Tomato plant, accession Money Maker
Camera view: bottom (45 deg); turntable rotation: 0 degrees
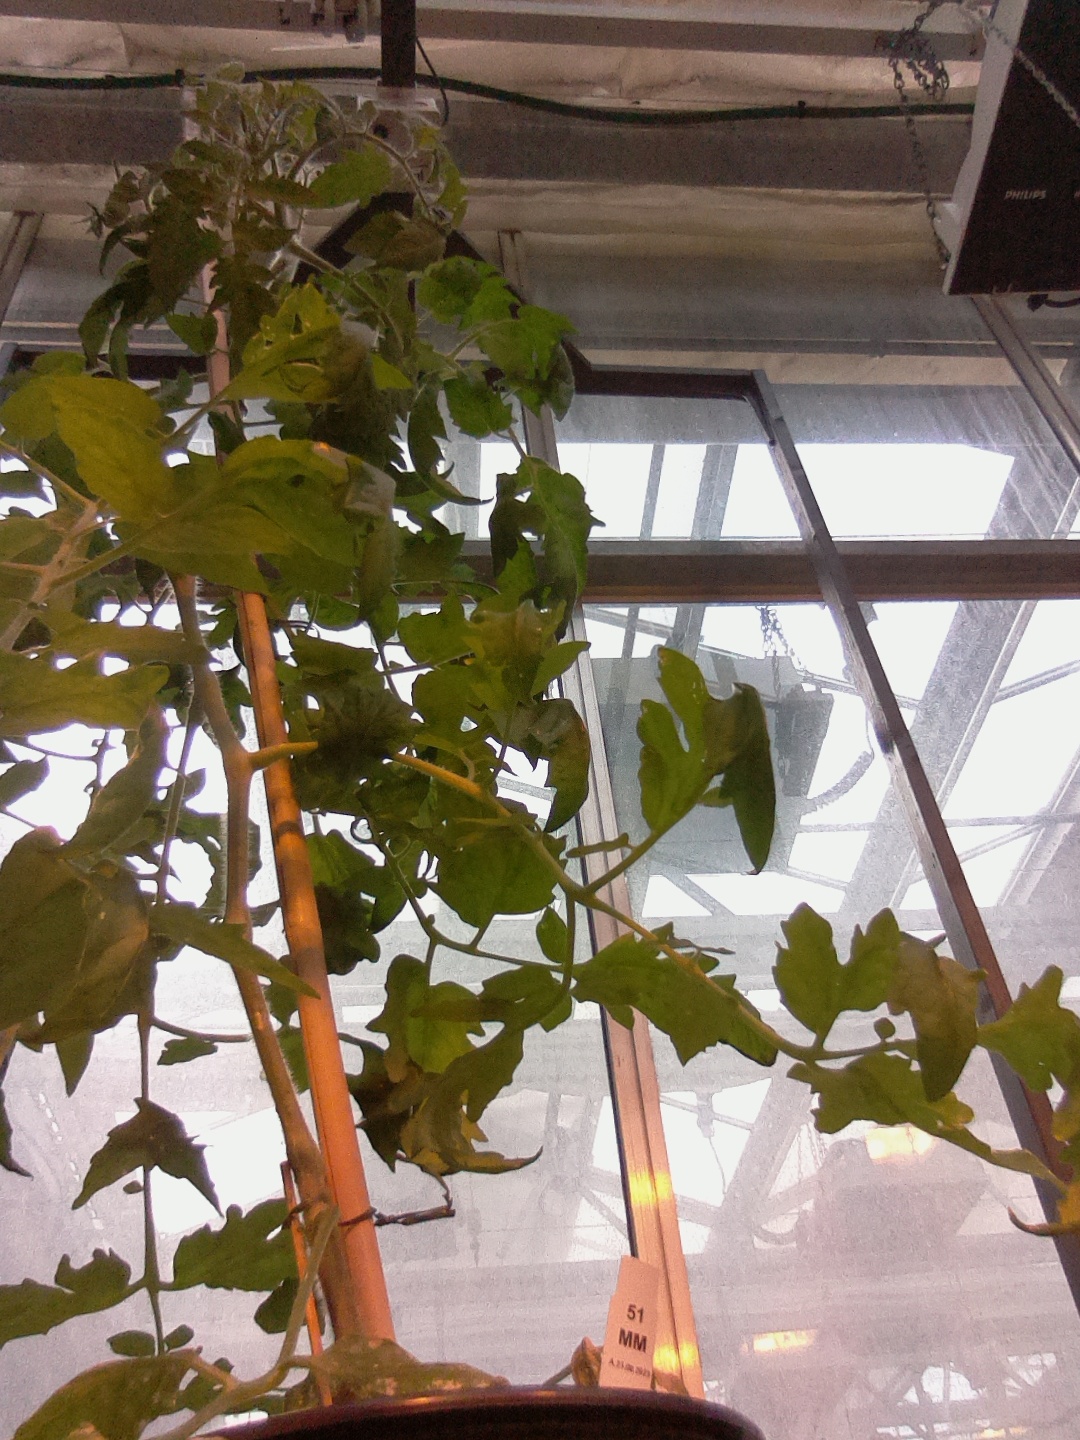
BBCH growth stage 69: End of flowering, 90%-100% of flowers open, more petals falling